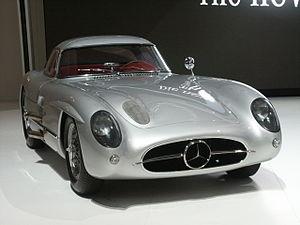
Rudolf Uhlenhaut, né le 15 juillet 1906 à Londres d'un père allemand et d'une mère anglaise et décédé le 8 mai 1989 à Stuttgart, est un pilote automobile, ingénieur et dirigeant anglo-allemand. Lié de longue date à Mercedes-Benz et à son programme course dans les années 1930 et 1950, il est également connu pour avoir construit sa propre version de route de la Mercedes-Benz 300 SLR.